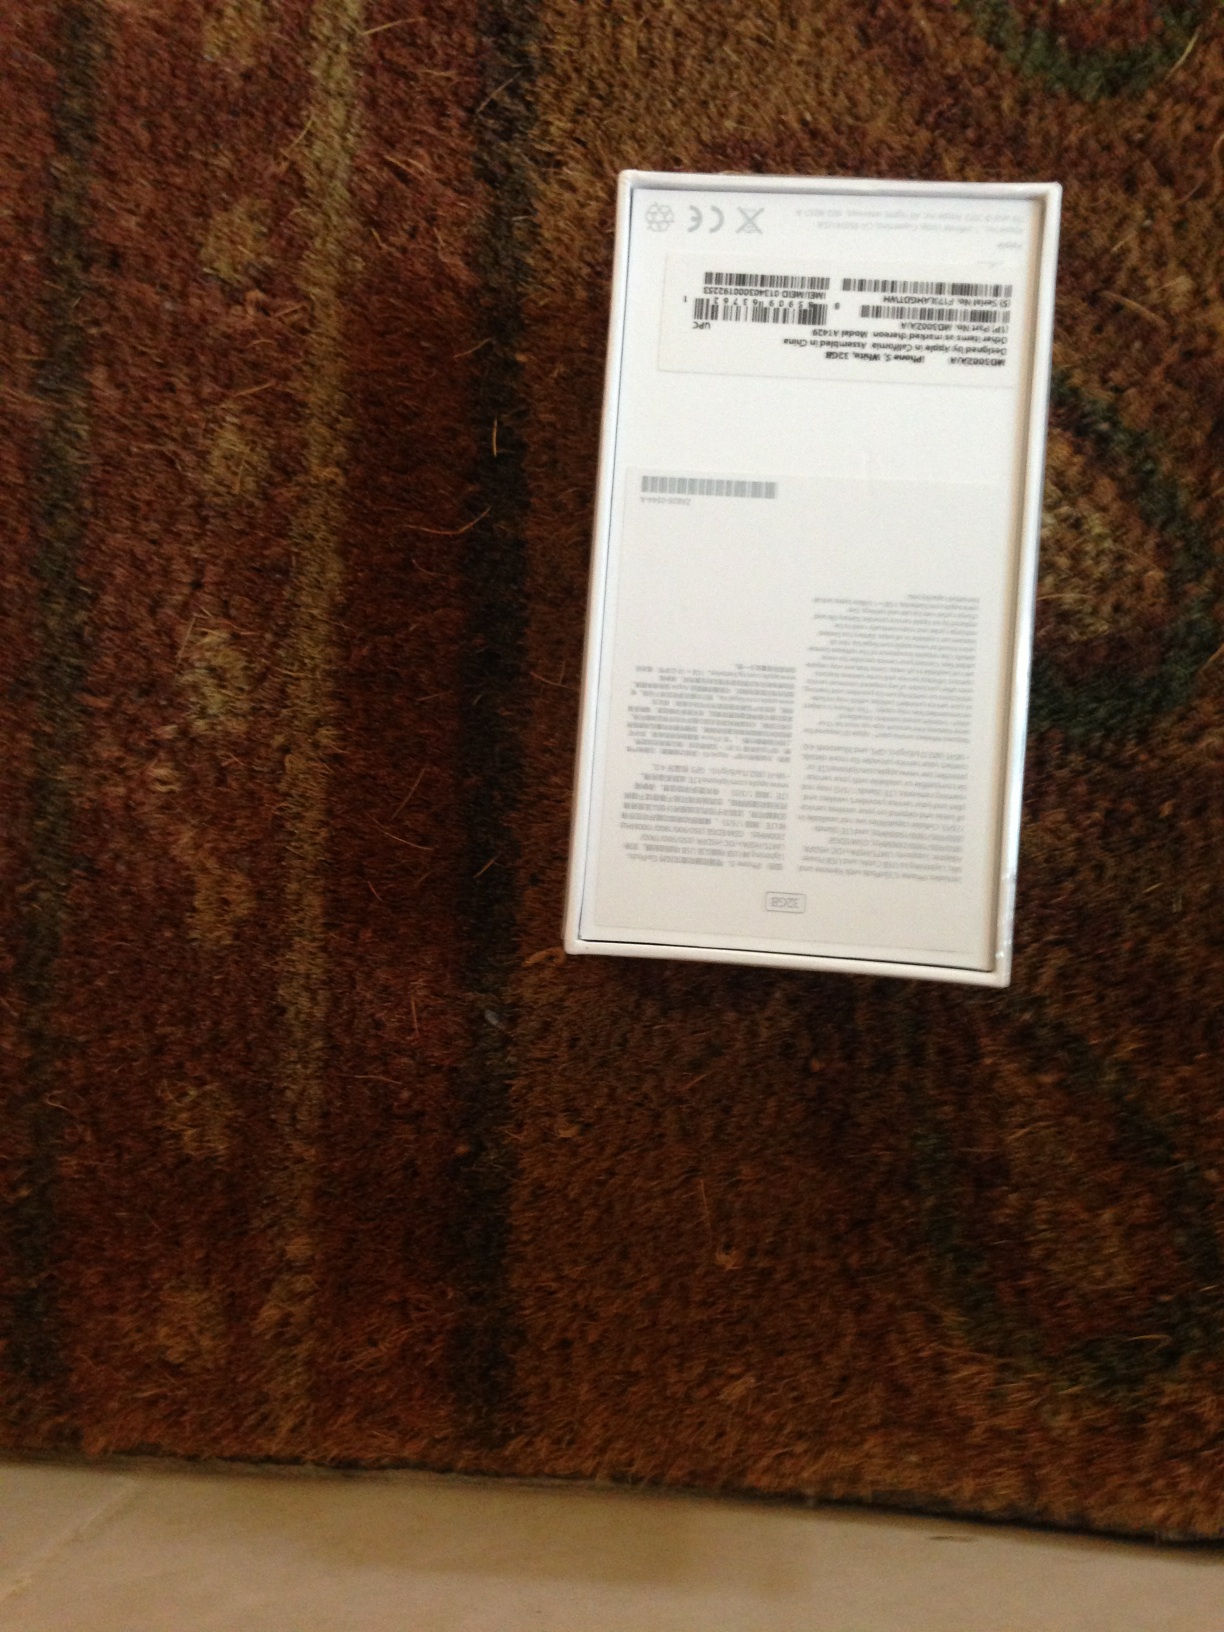Question: Is the number of model.  Model number what's?
Answer: unanswerable